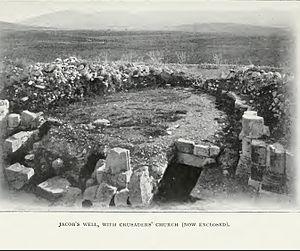
Naplouse est une ville de Palestine située entre le mont Ebal et le mont Gerizim à environ 50 kilomètres au nord de Jérusalem, en Palestine.